Kadhaveedu

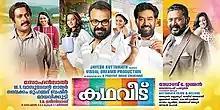
Movie poster

Kadhaveedu is a 2013 Indian Malayalam anthology film written and directed by Sohanlal, based on three stories penned by Vaikkom Muhammad Basheer, Madhavikutty, and M. T. Vasudevan Nair. The film stars Kunchacko Boban in the lead role, with Biju Menon, Rituparna Sengupta, Bhama, Manoj K. Jayan, Lal, Mallika, and Kalabhavan Shajon. The film was released on November 2 coinciding with the Diwali fest.